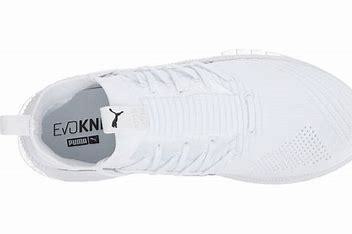
Brand: Puma
Model: Tsugi Jun